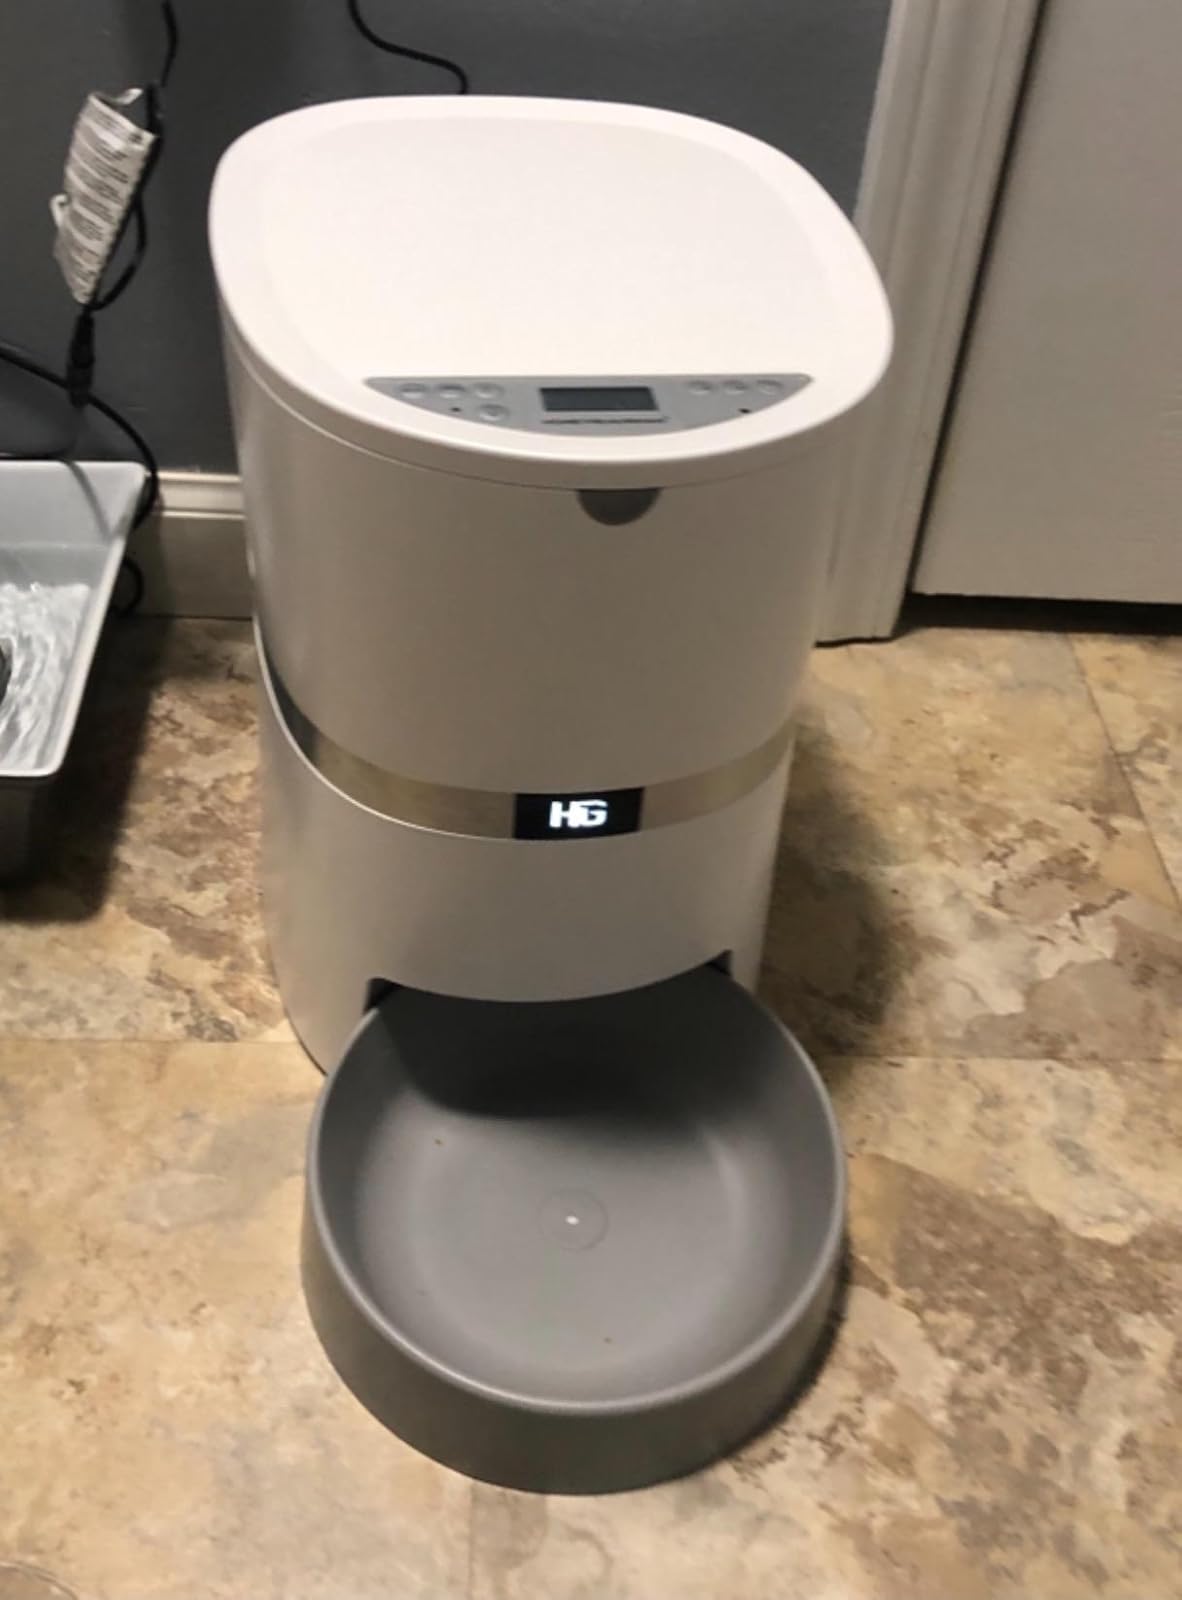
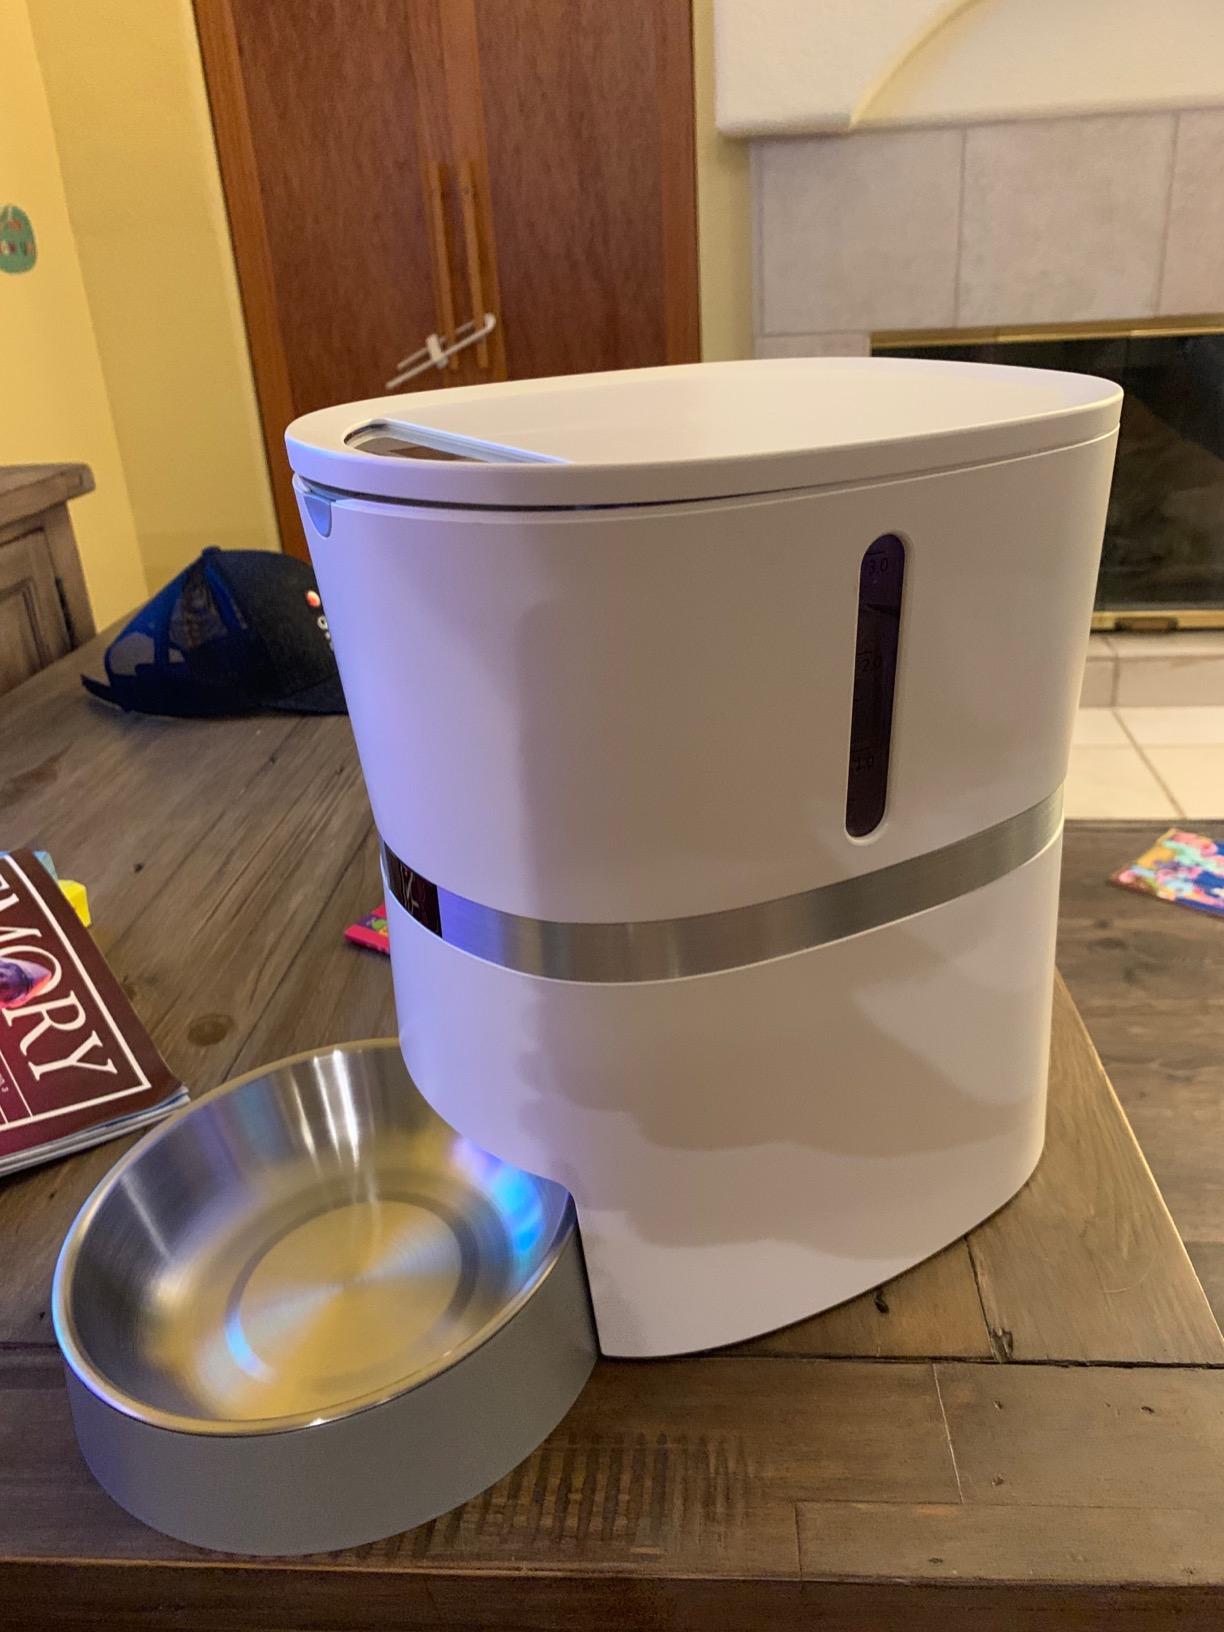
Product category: items_feeder
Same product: yes